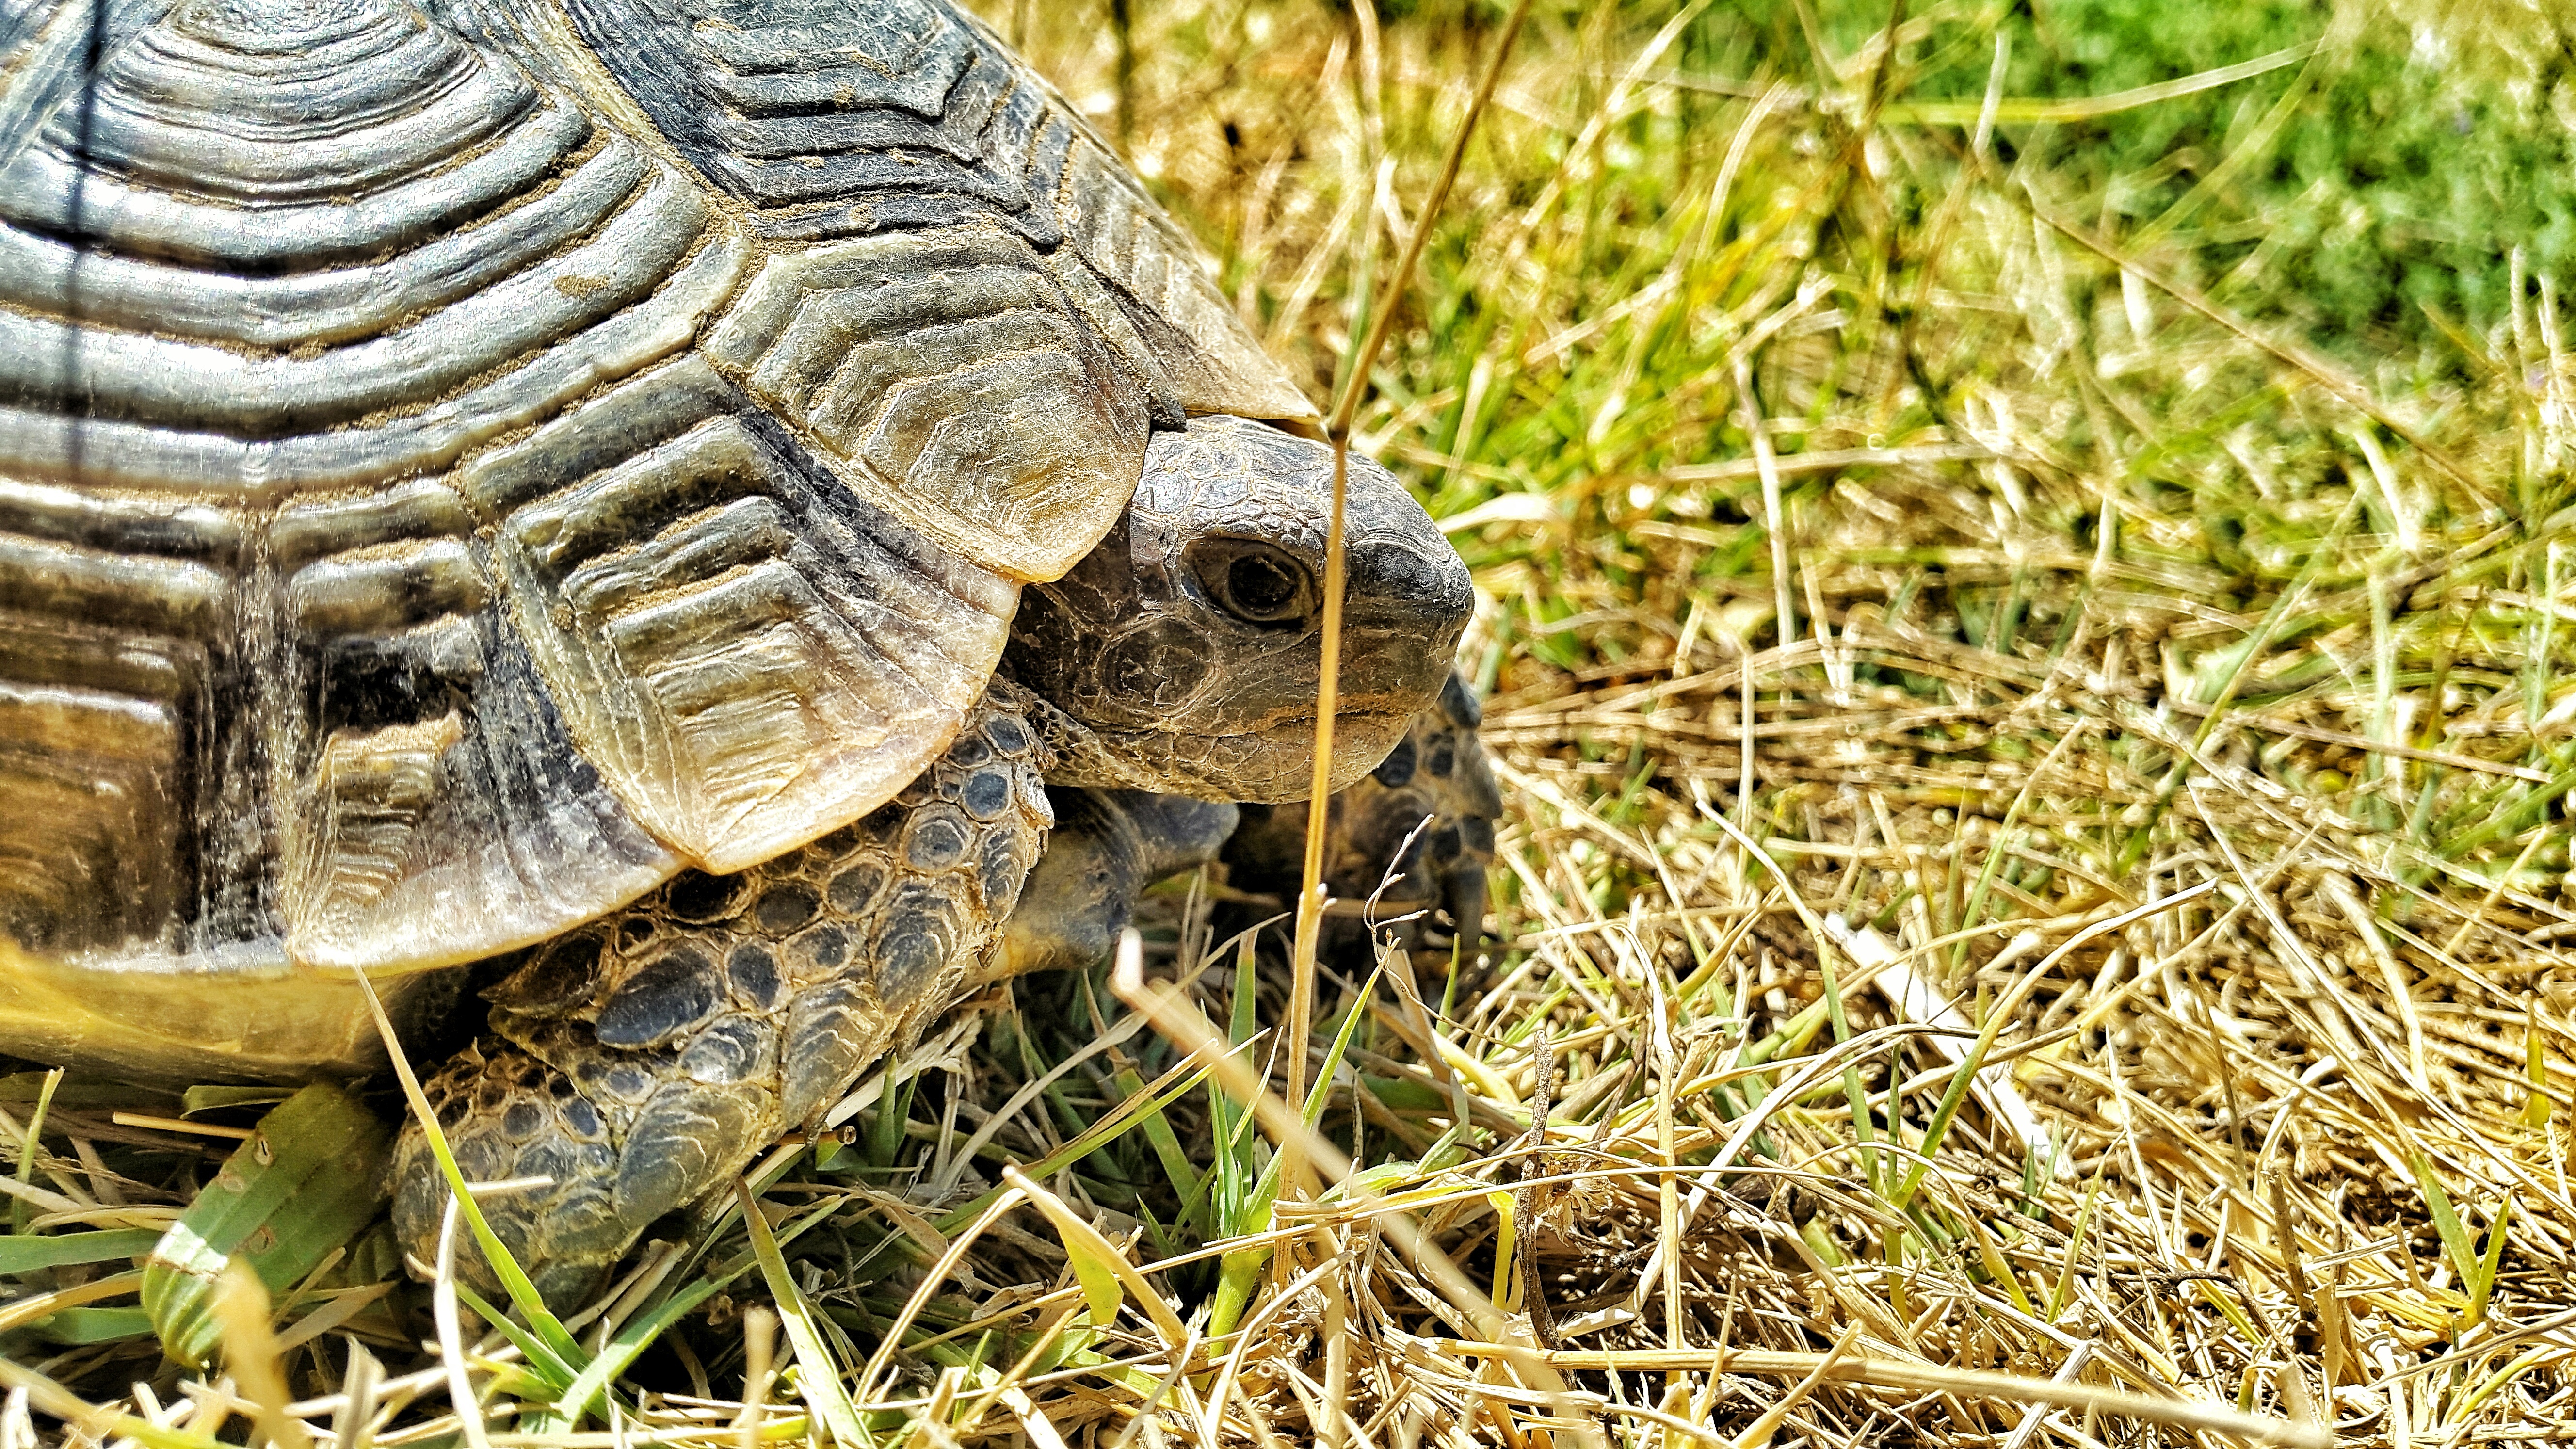
wildlife, turtle, reptile, fauna, close up, tortoise, vertebrate, box turtle, common snapping turtle, emydidae